Which point is corresponding to the reference point?
Reference image:
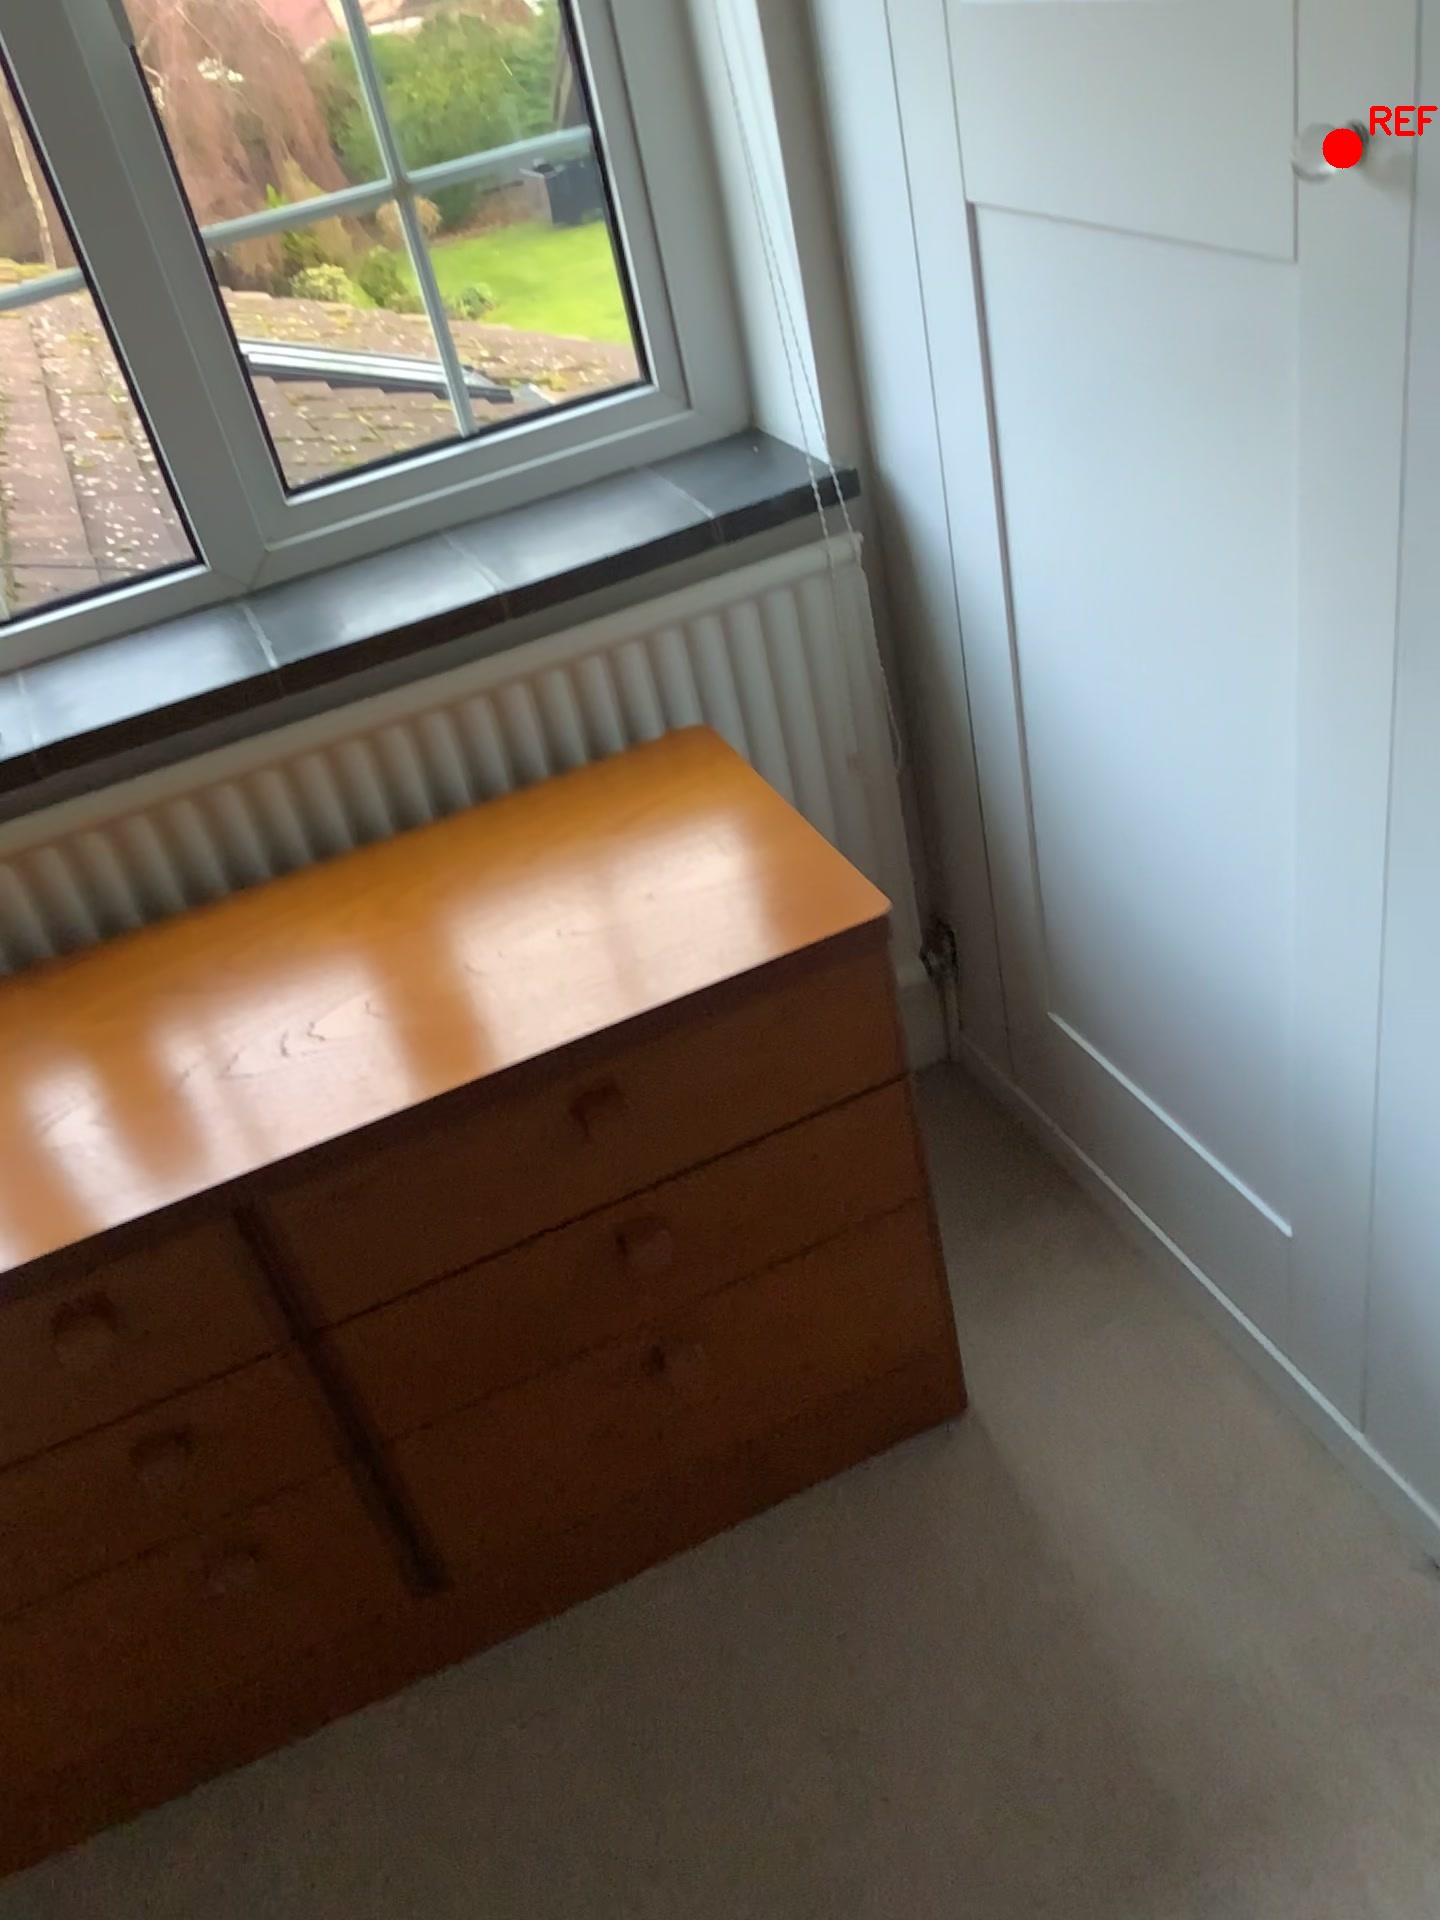
Option image:
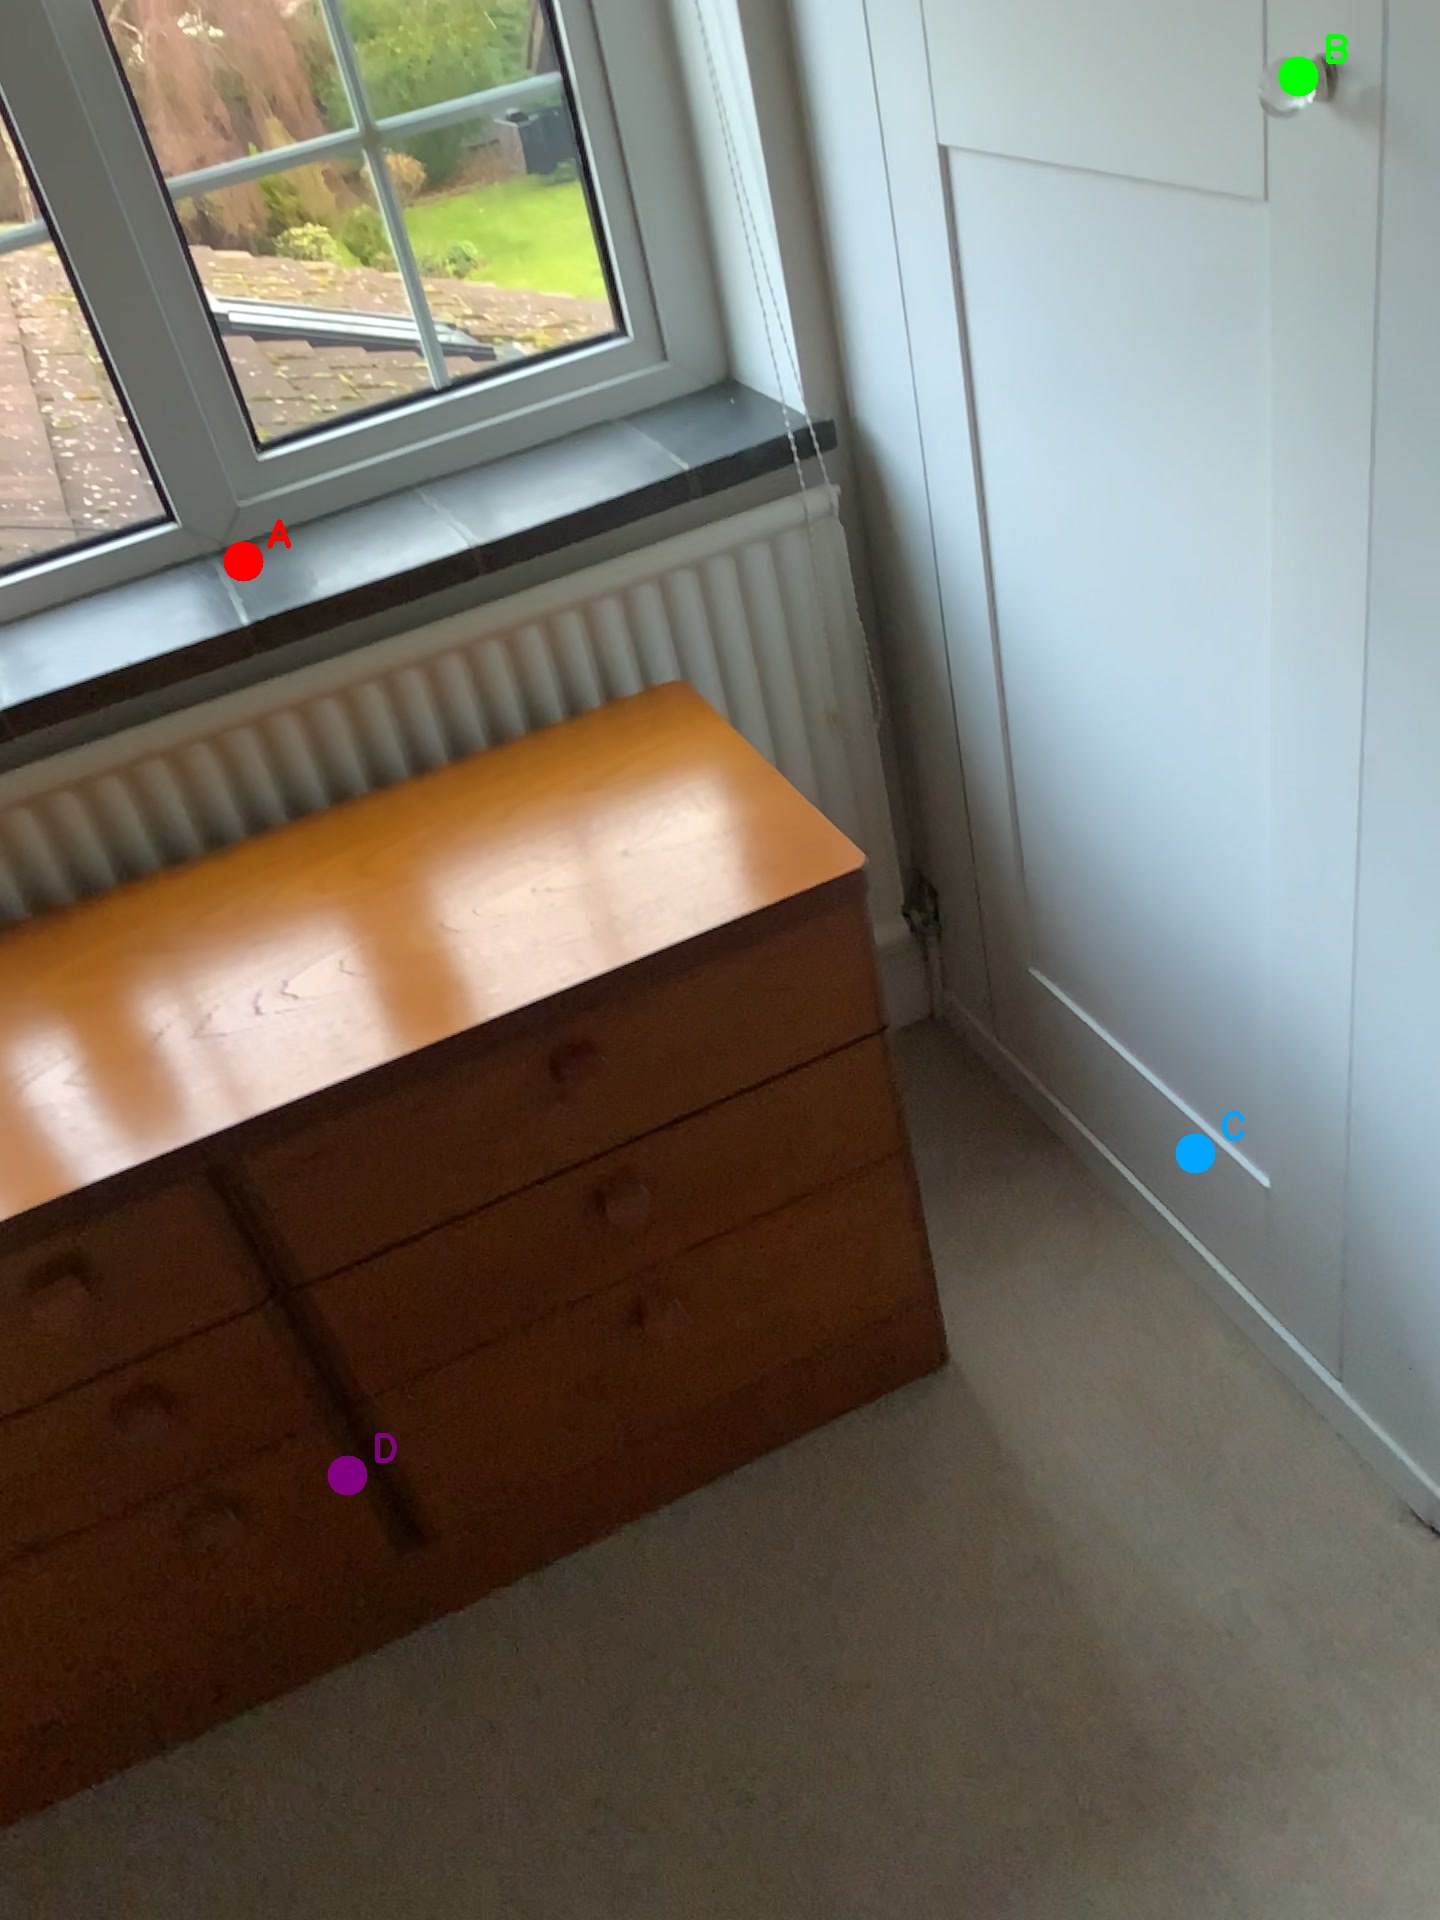
Choices:
Point A
Point B
Point C
Point D
Answer: (B)